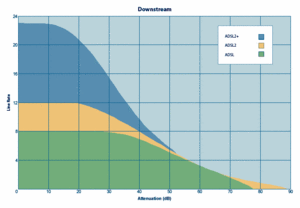
L'ADSL2+ est l'évolution de la technique ADSL : elle exploite plus de fréquences porteuses pour les données. Cela se traduit par une augmentation du débit maximal possible. Cependant, les améliorations par rapport à l'ADSL ne sont perceptibles que si l'abonné se situe à moins de 3 000 m du central téléphonique. Au-delà, les débits sont les mêmes que ceux proposés par l'ADSL.